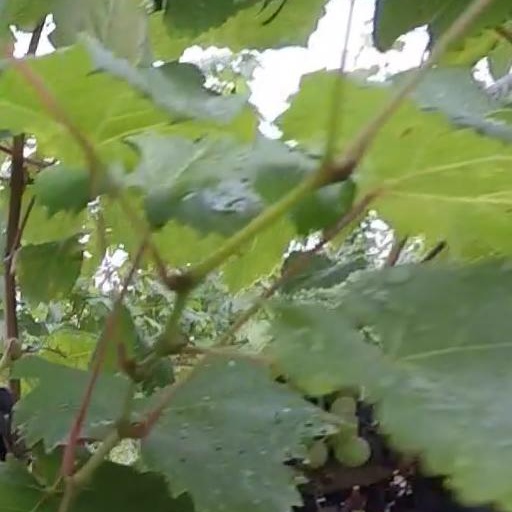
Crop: grape